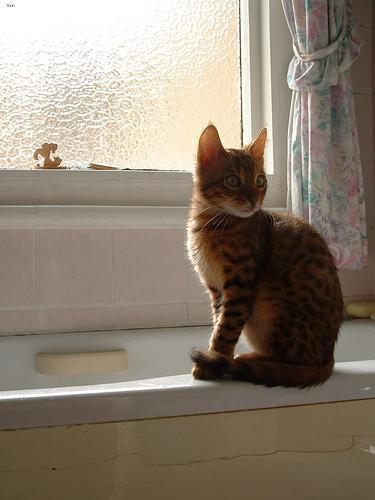
Bengal